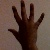
The image shows a hand gesture representing the number 5 in Indian Sign Language.